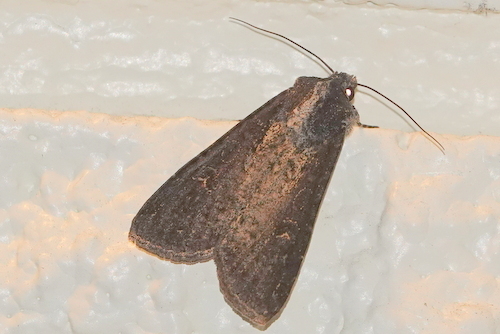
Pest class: cutworms